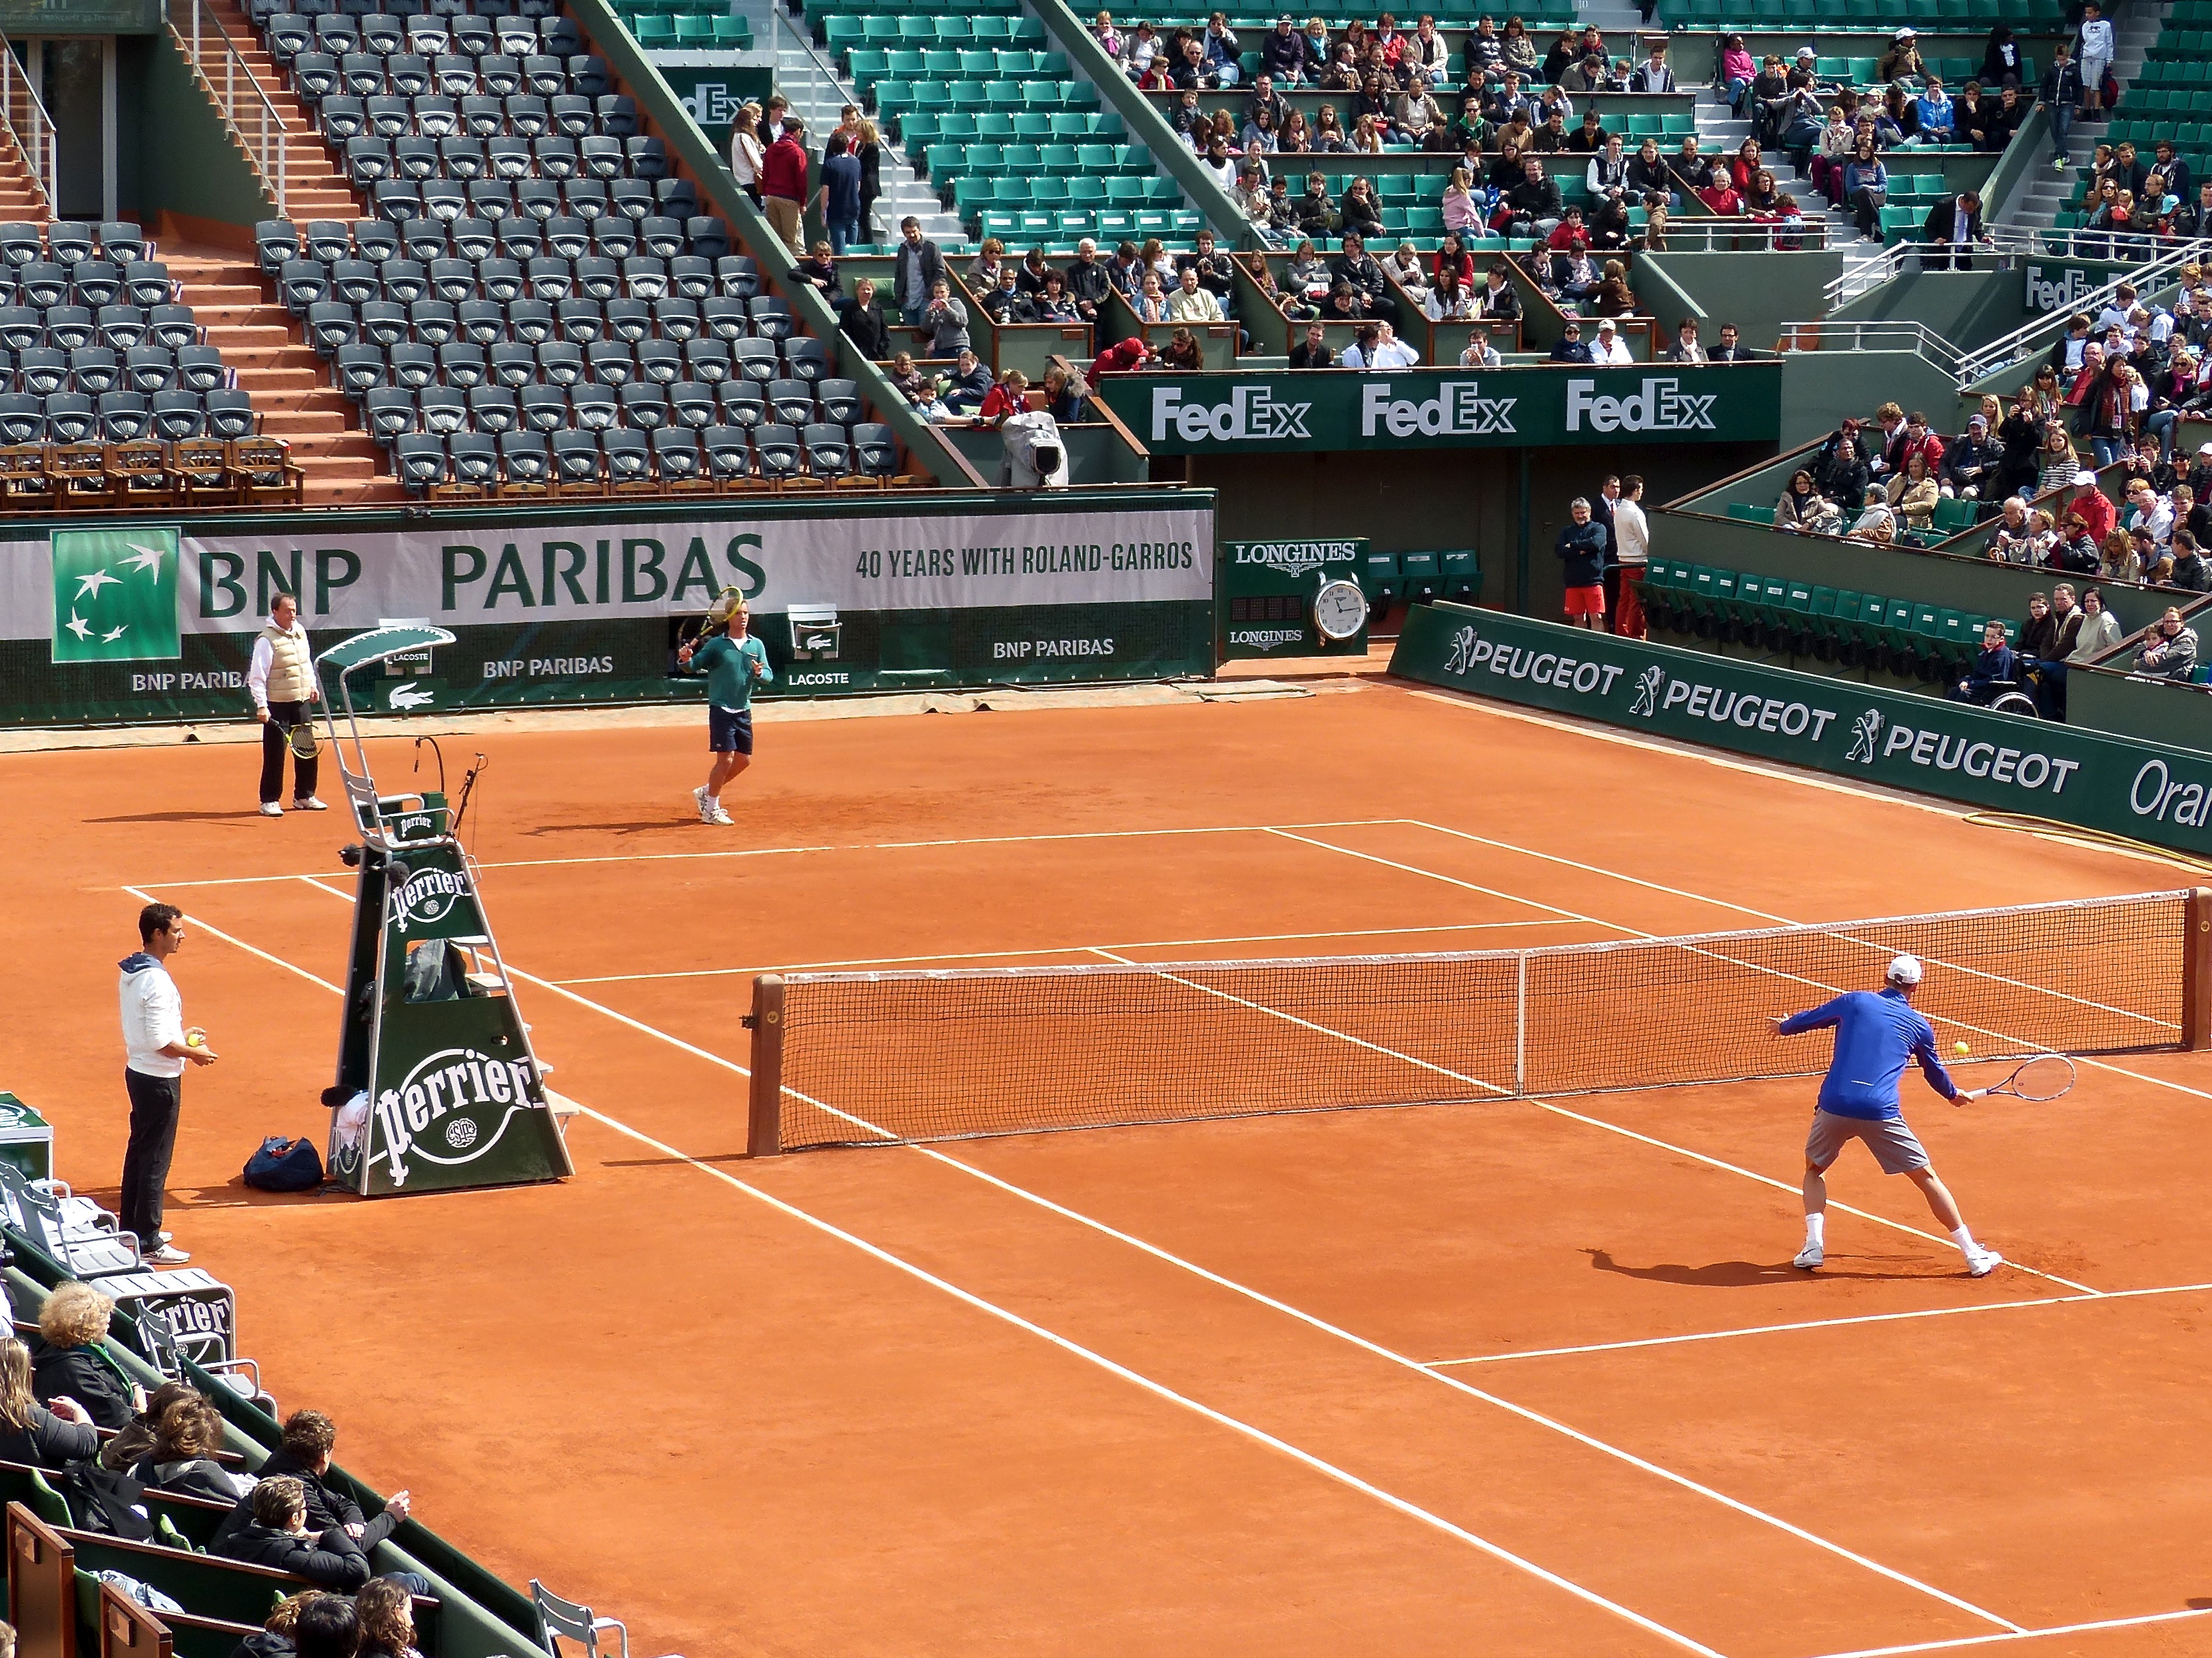
structure, france, stadium, baseball field, tennis court, 2013, tennis, rolandgarros, sports, championship, frenchopen, baseball park, sport venue, competition event, racquet sport